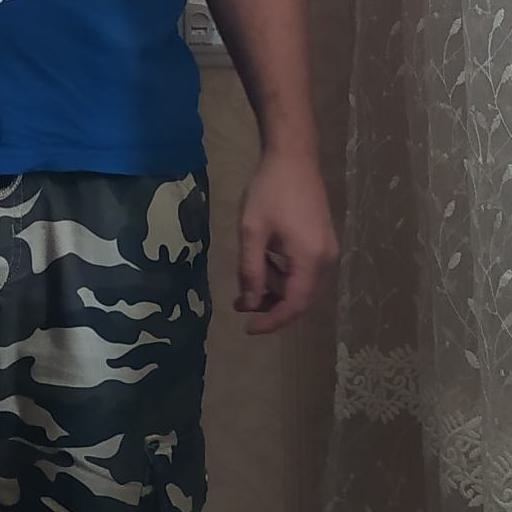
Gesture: no_gesture